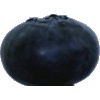
Label: blueberry